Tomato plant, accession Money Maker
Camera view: bottom (45 deg); turntable rotation: 30 degrees
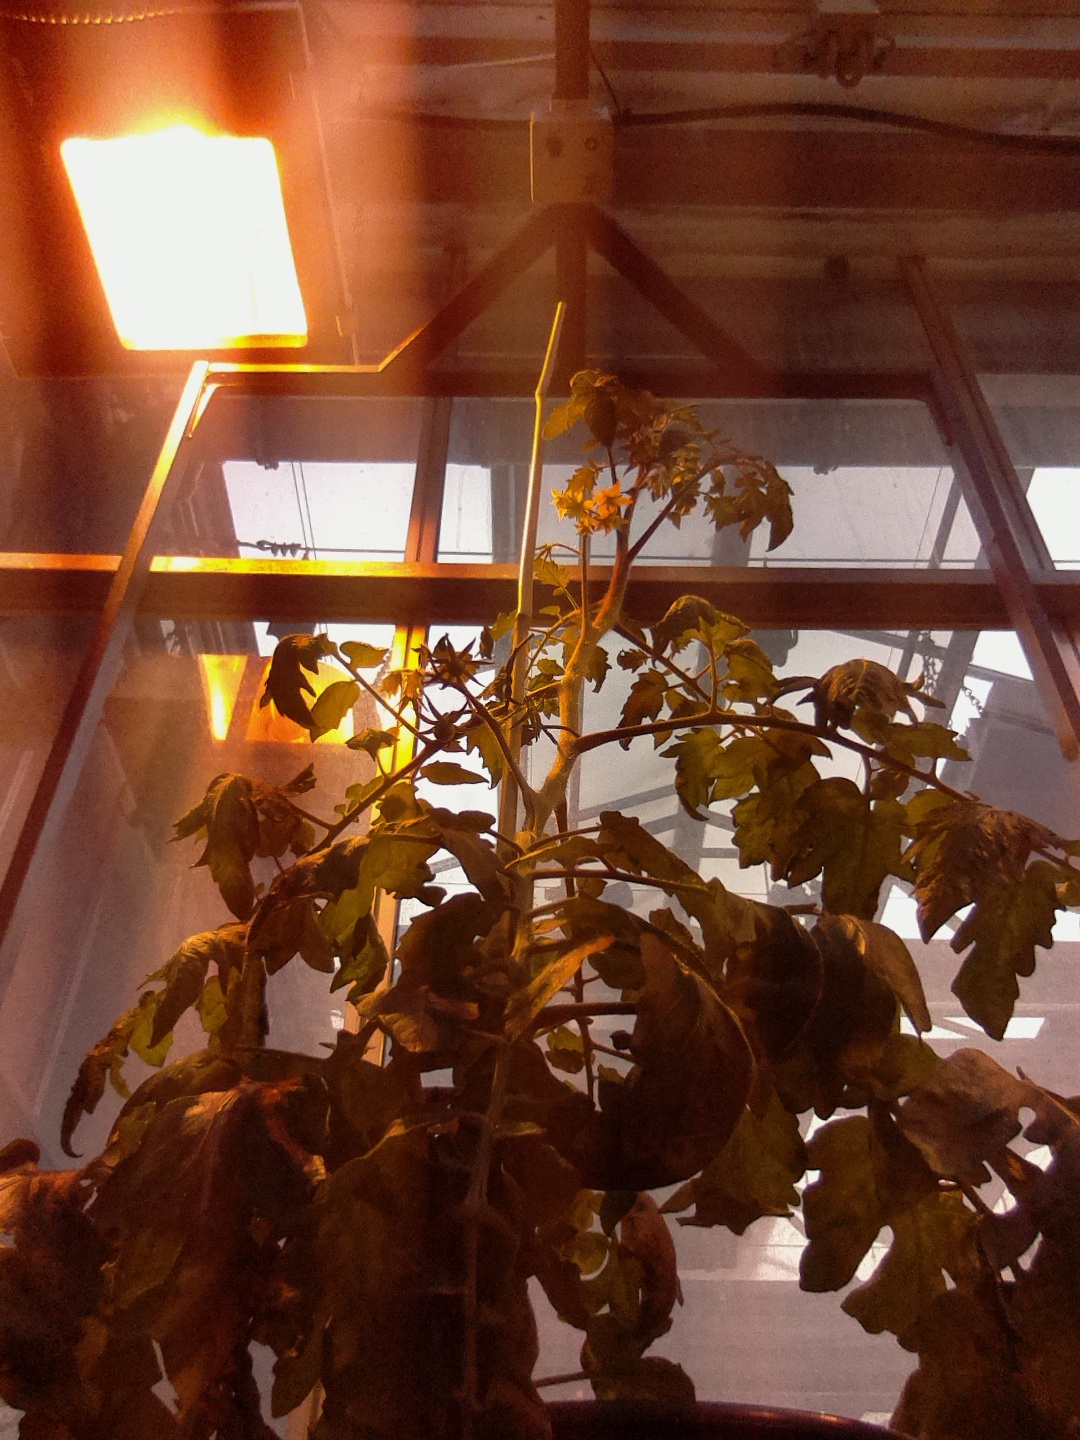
BBCH growth stage 70: Fruits at the main stem or branches visibles